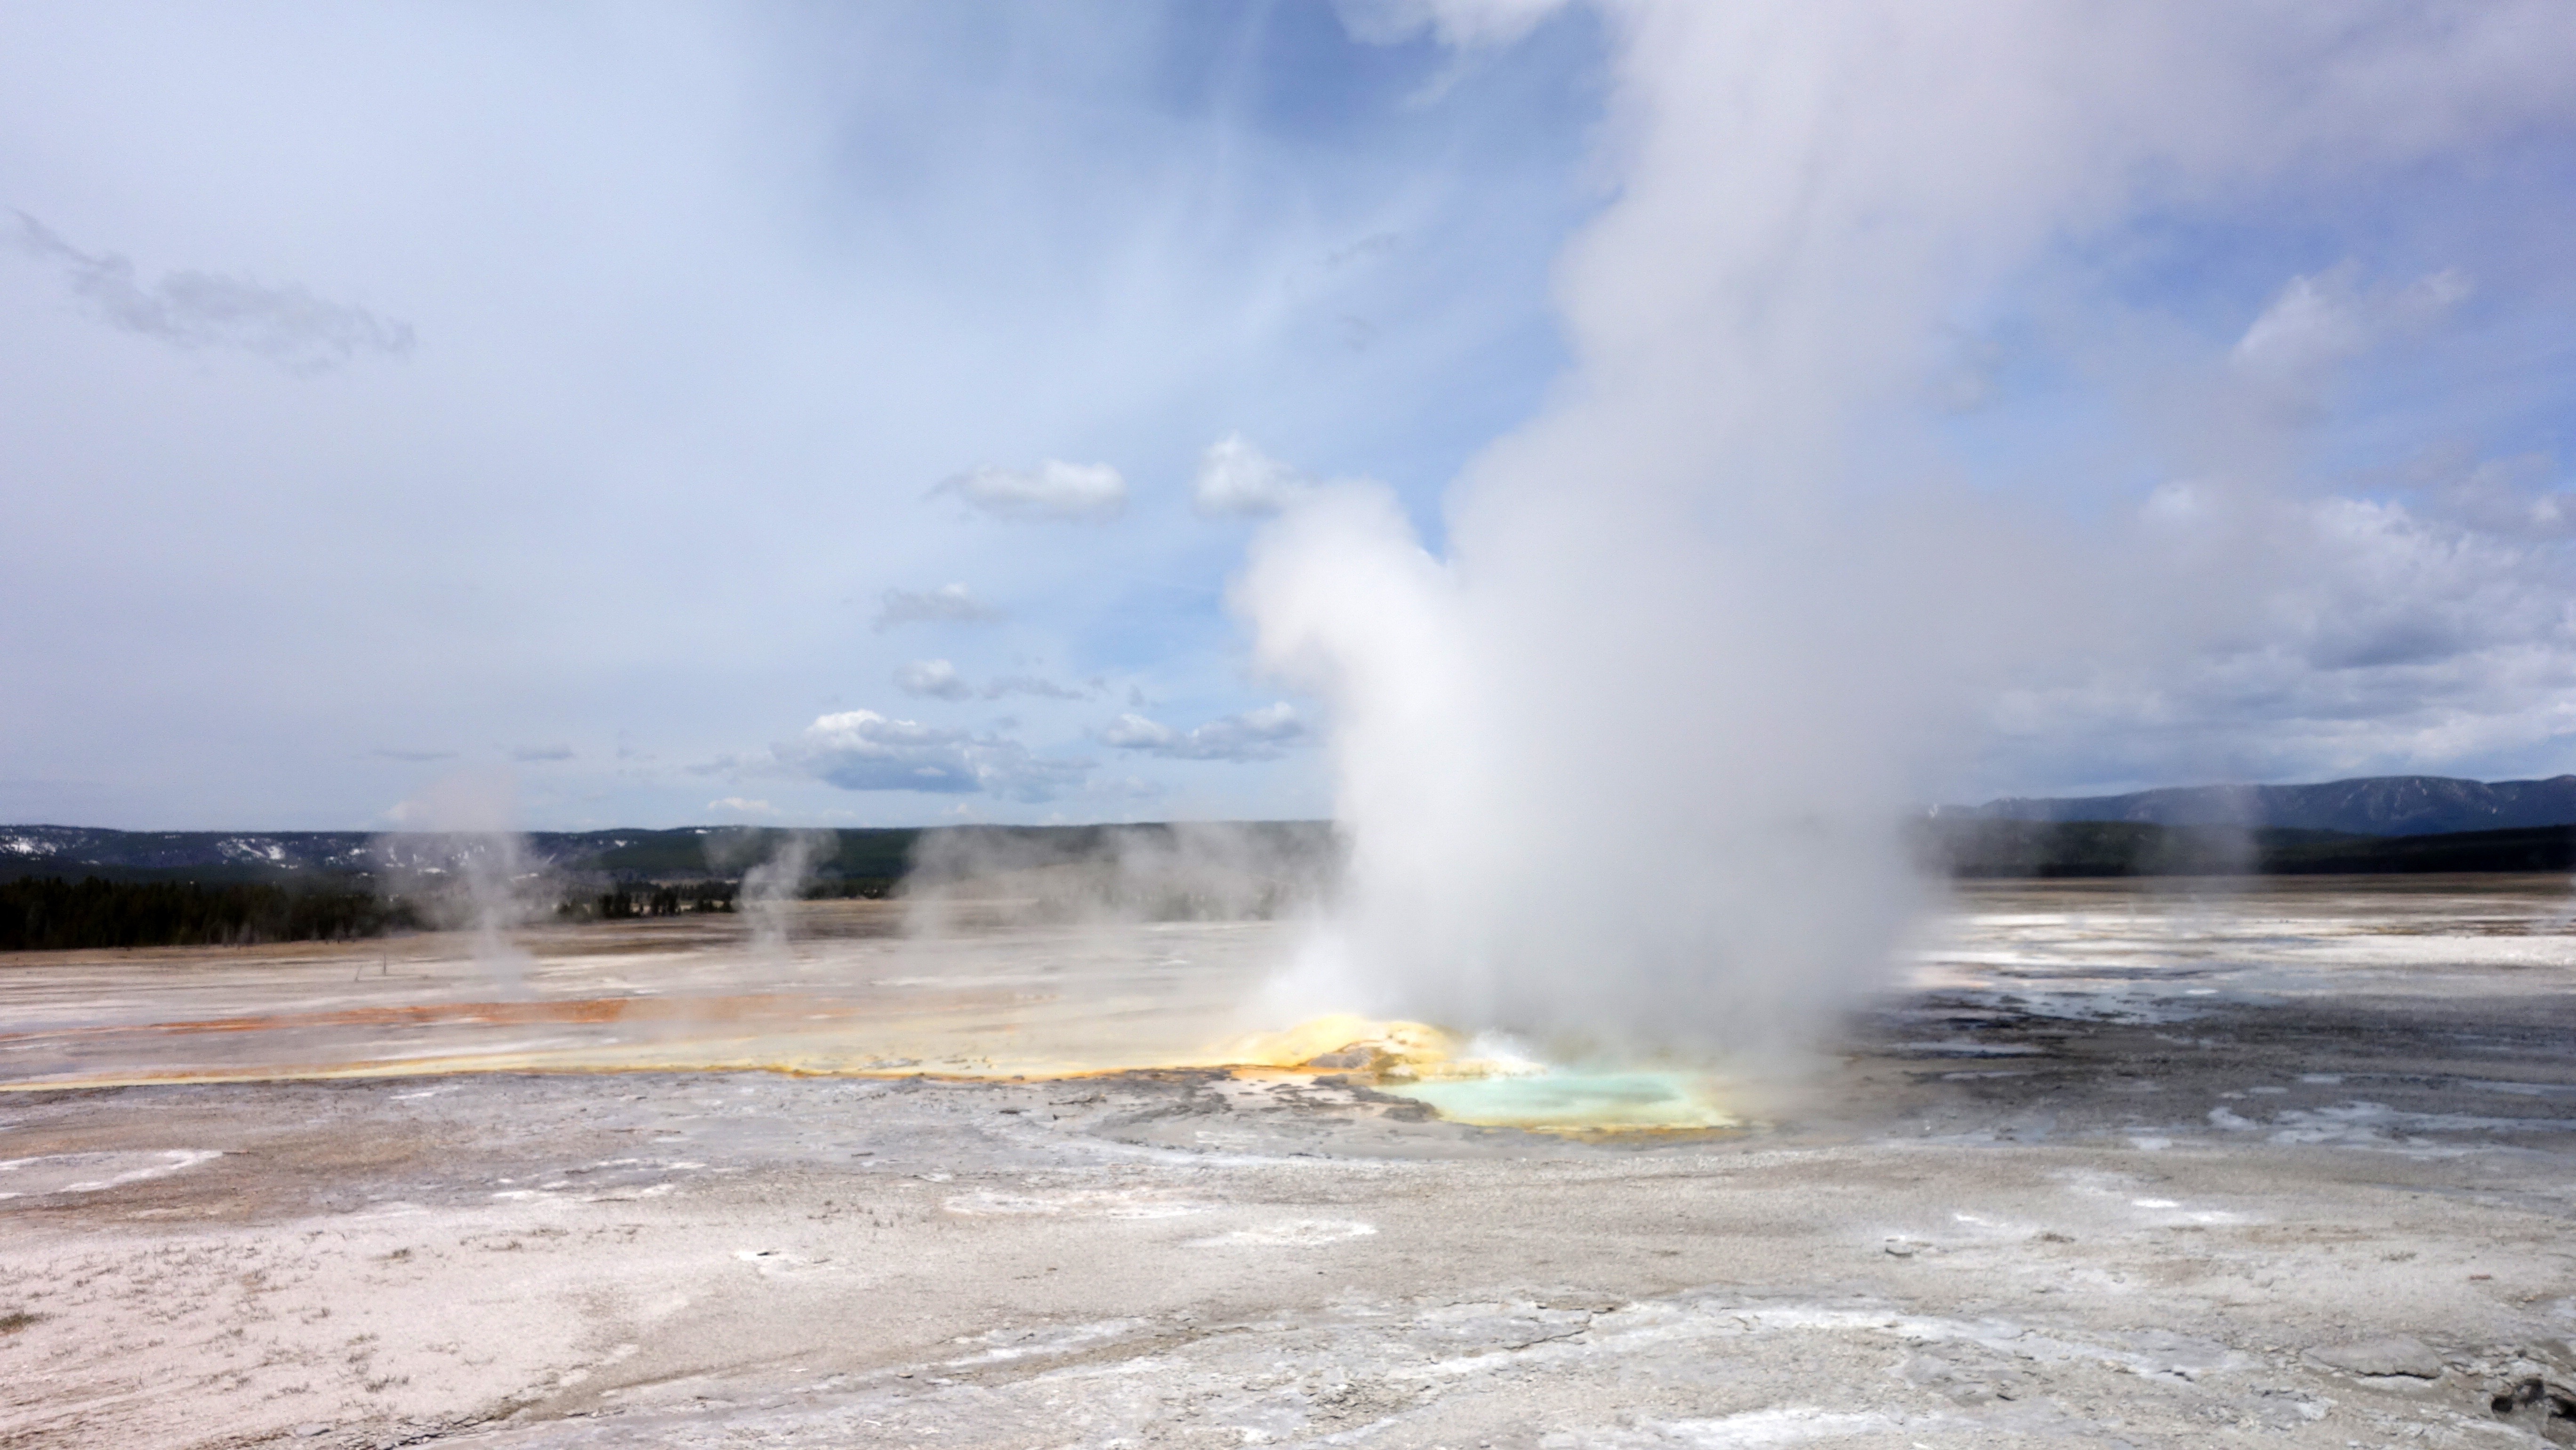
landscape, sea, nature, steam, wave, spring, national park, body of water, yellowstone, united states, beauty, geyser, landform, grand prismatic spring, national parks, geographical feature, wind wave